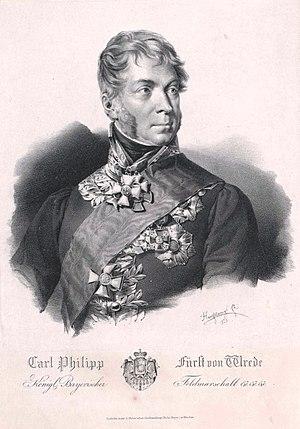
La bataille de Neumarkt-Sankt Veit se déroula le 24 avril 1809 à Neumarkt-Sankt Veit, en Bavière. Elle opposa un corps franco-bavarois commandé par le maréchal Jean-Baptiste Bessières à l'armée autrichienne du Feldmarschall-Leutnant Johann von Hiller. L'affrontement se solda par une victoire autrichienne, la supériorité numérique du corps de Hiller forçant Bessières à battre en retraite vers l'ouest. Le 10 avril 1809, l'invasion du royaume de Bavière par les troupes de l'archiduc Charles d'Autriche prit Napoléon au dépourvu. Toutefois, Charles ne sut pas exploiter son avantage et Napoléon contre-attaqua le 19 avril avec des forces considérables, culbutant l'aile gauche autrichienne sous le commandement de Hiller ; défait à Abensberg et Landshut, ce dernier fut contraint de battre en retraite en direction du sud-est.
Le combat de Lesmont se déroule le 2 février 1814 à Lesmont, dans le département de l'Aube, et oppose les troupes françaises du général Joseph Lagrange à l'armée russo-bavaroise des généraux Eugène de Wurtemberg et Carl Philipp von Wrede. L'affrontement se solde par une victoire des Français qui parviennent à détruire le pont de Lesmont, ce qui empêche les Coalisés de franchir l'Aube.
La bataille de Laubressel a eu lieu le 3 mars 1814 et a vu la principale armée coalisée du maréchal Charles Philippe, prince de Schwarzenberg monter une attaque convergente à trois volets sur l'armée plus faible du maréchal Etienne MacDonald. Les forces françaises dirigées par le maréchal Nicolas Oudinot ont subi le poids des combats, au cours desquels les coalisés ont tenté de tourner leur flanc gauche. Les Français ont abandonné Troyes et se sont retirés vers l'ouest à la suite de l'action. Le village de Laubressel est situé à 10 kilomètres à l'est de Troyes.
Carl Philipp Joseph von Wrede, né le 29 avril 1767 à Heidelberg, mort le 12 décembre 1838 à Ellingen en royaume de Bavière, est un feld-maréchal bavarois de la Révolution et de l’Empire.